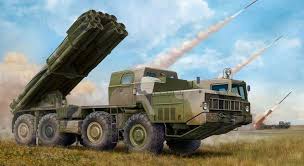
Label: Self Propelled Artillery